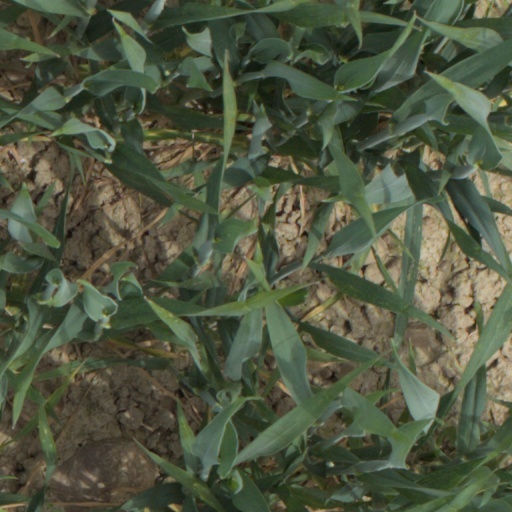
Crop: wheat